Motorex

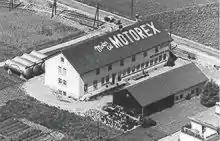
First aerial photograph from 1951 of the four horizontal storage tanks

Motorex is a developer and manufacturer of lubricants with research laboratories, production plants and global sales organizations. Motorex incorporates the following three factors into product development in addition to primary technical performance parameters: